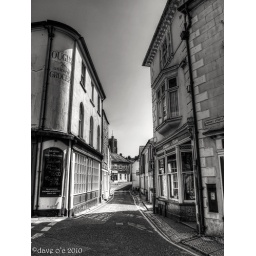
Church Street in Liskeard, Cornwall.  You can just see the church above the building in the background.